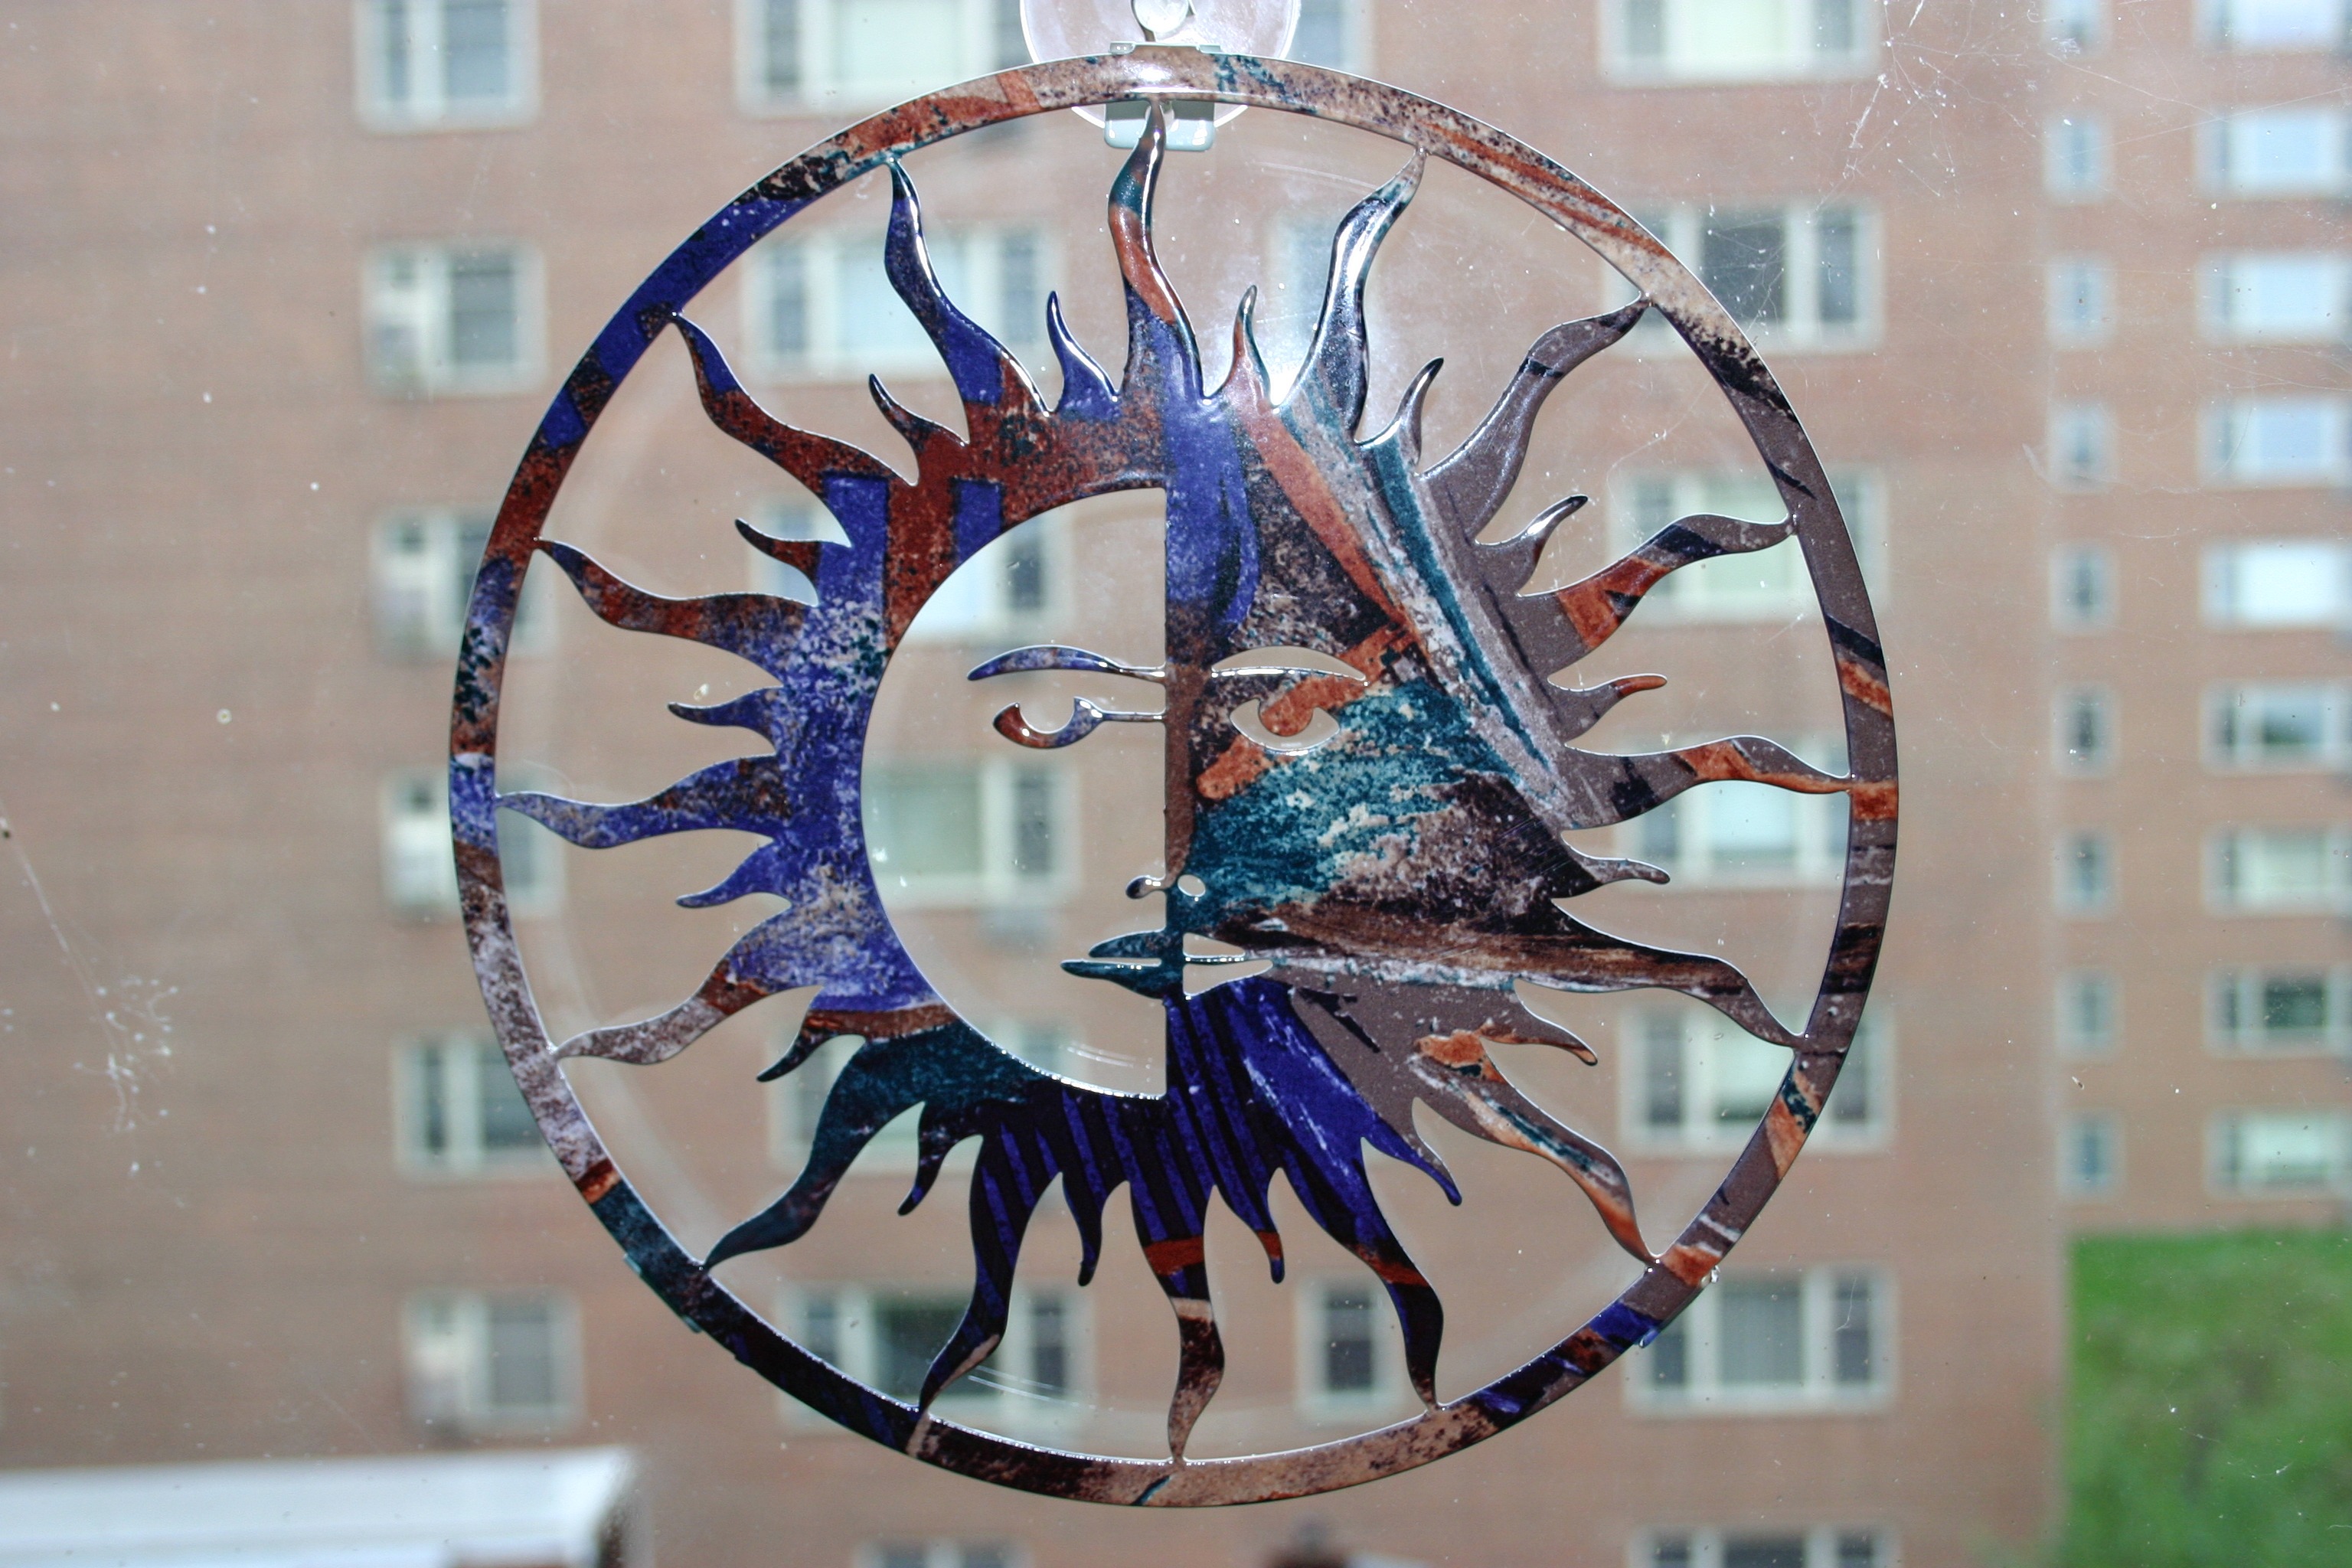
sun, vintage, retro, window, glass, decoration, pattern, color, metal, blue, moon, ornament, sculpture, sunny, art, design, decorative, bright, ornamental